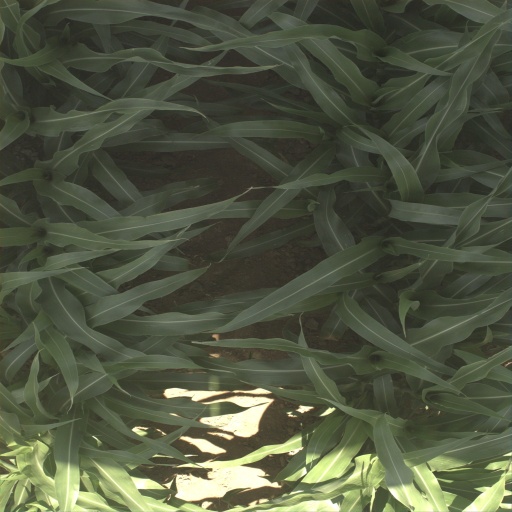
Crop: sorghum